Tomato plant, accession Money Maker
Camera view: bottom (45 deg); turntable rotation: 270 degrees
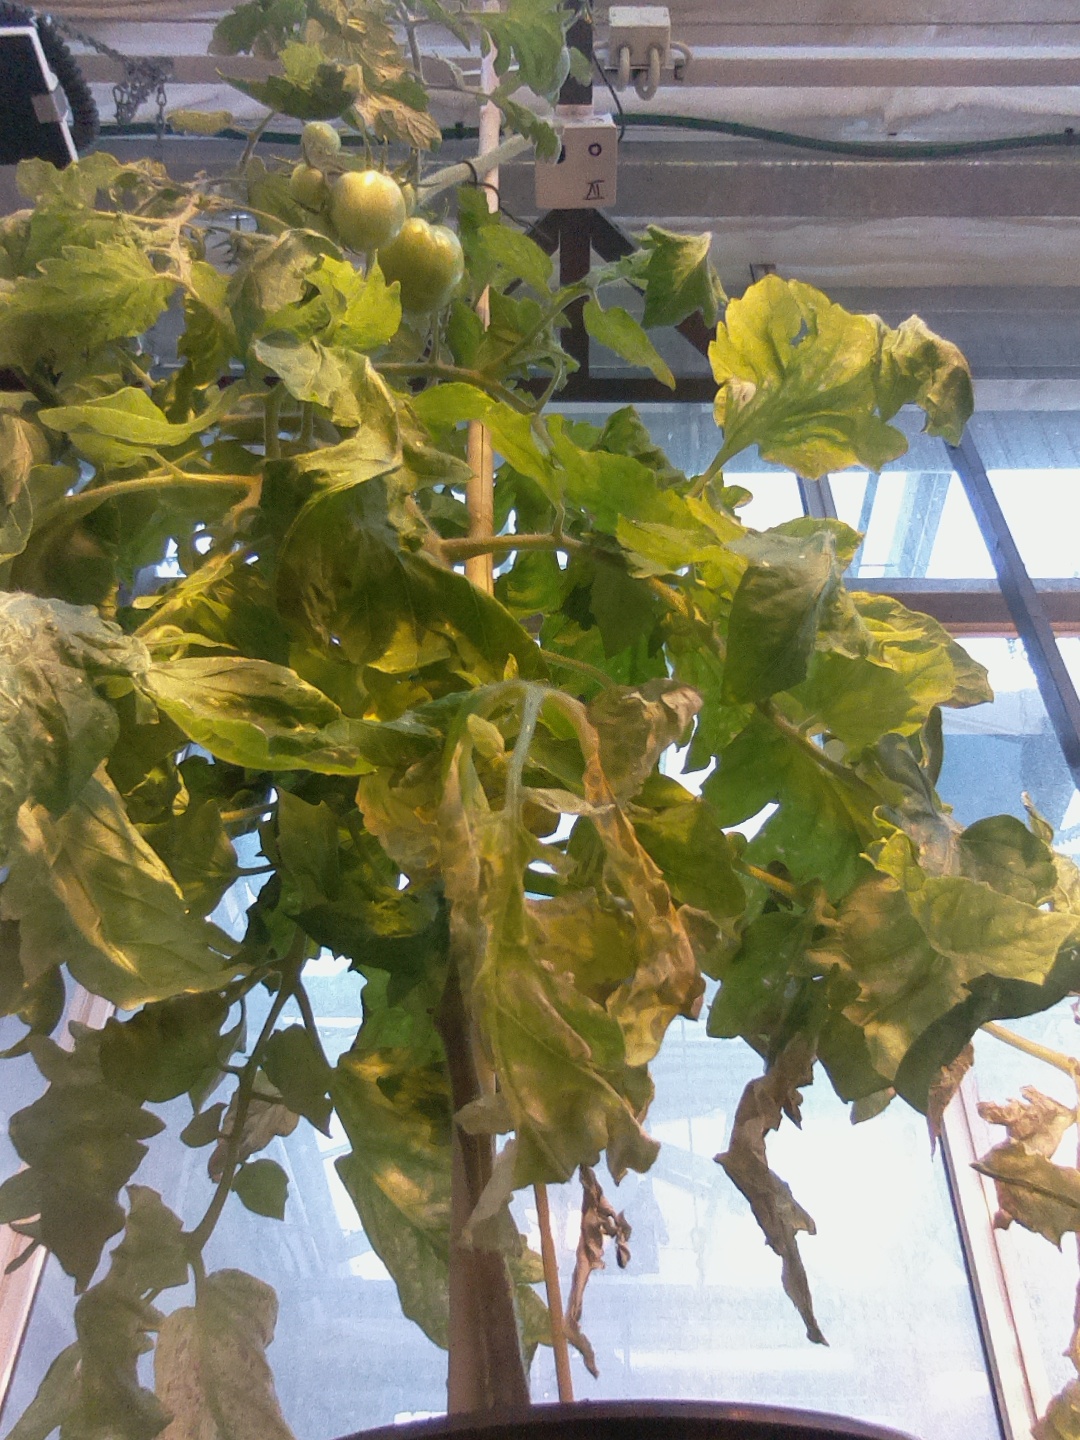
BBCH growth stage 78: 80% -90% of final fruit size